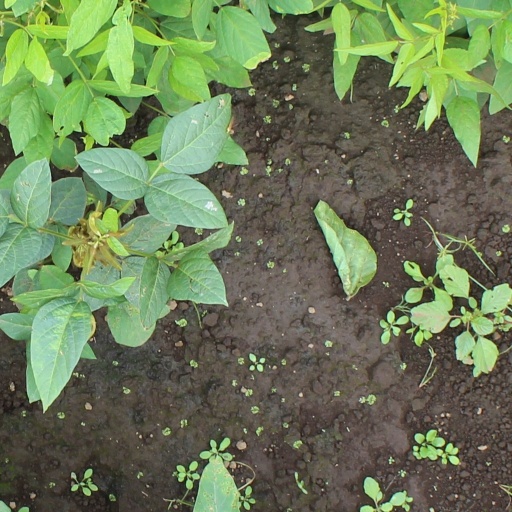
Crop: soybean